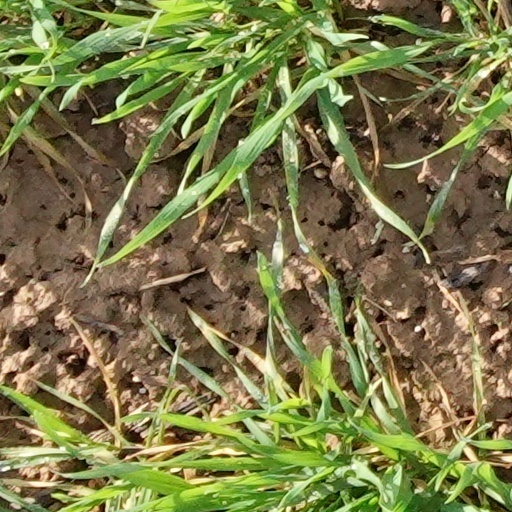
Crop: wheat